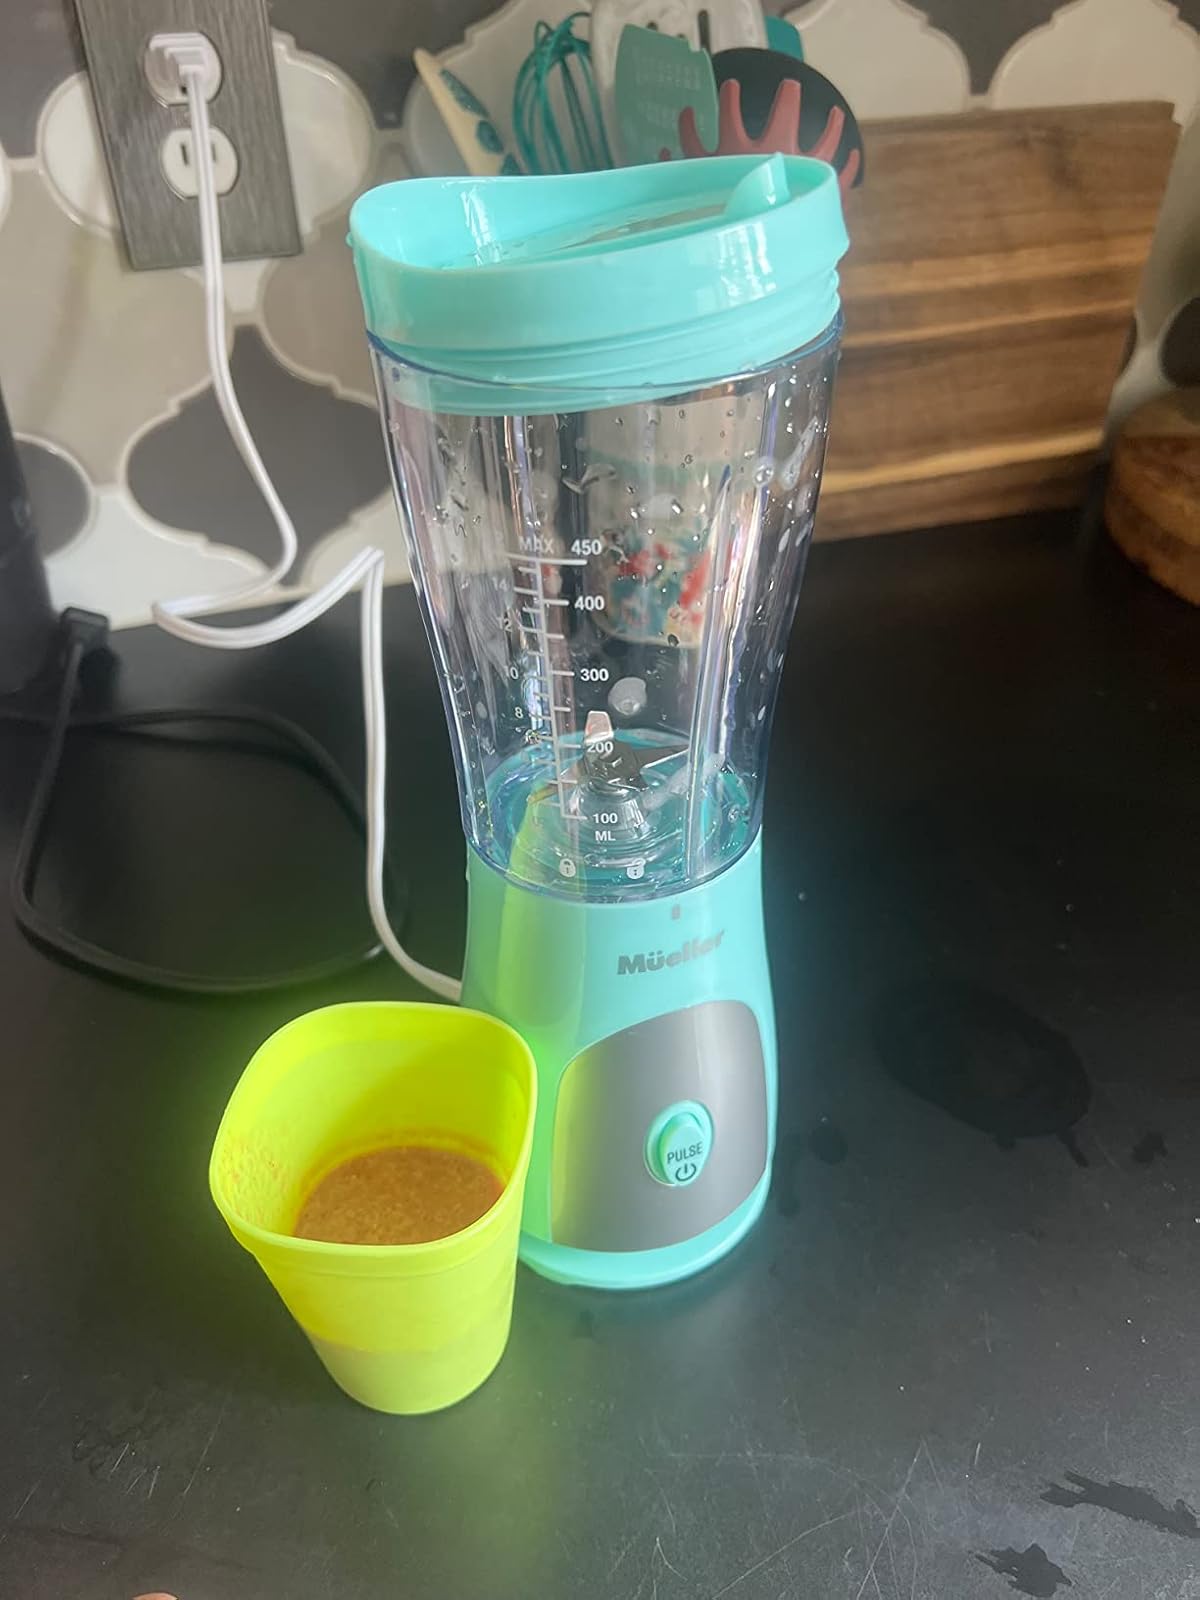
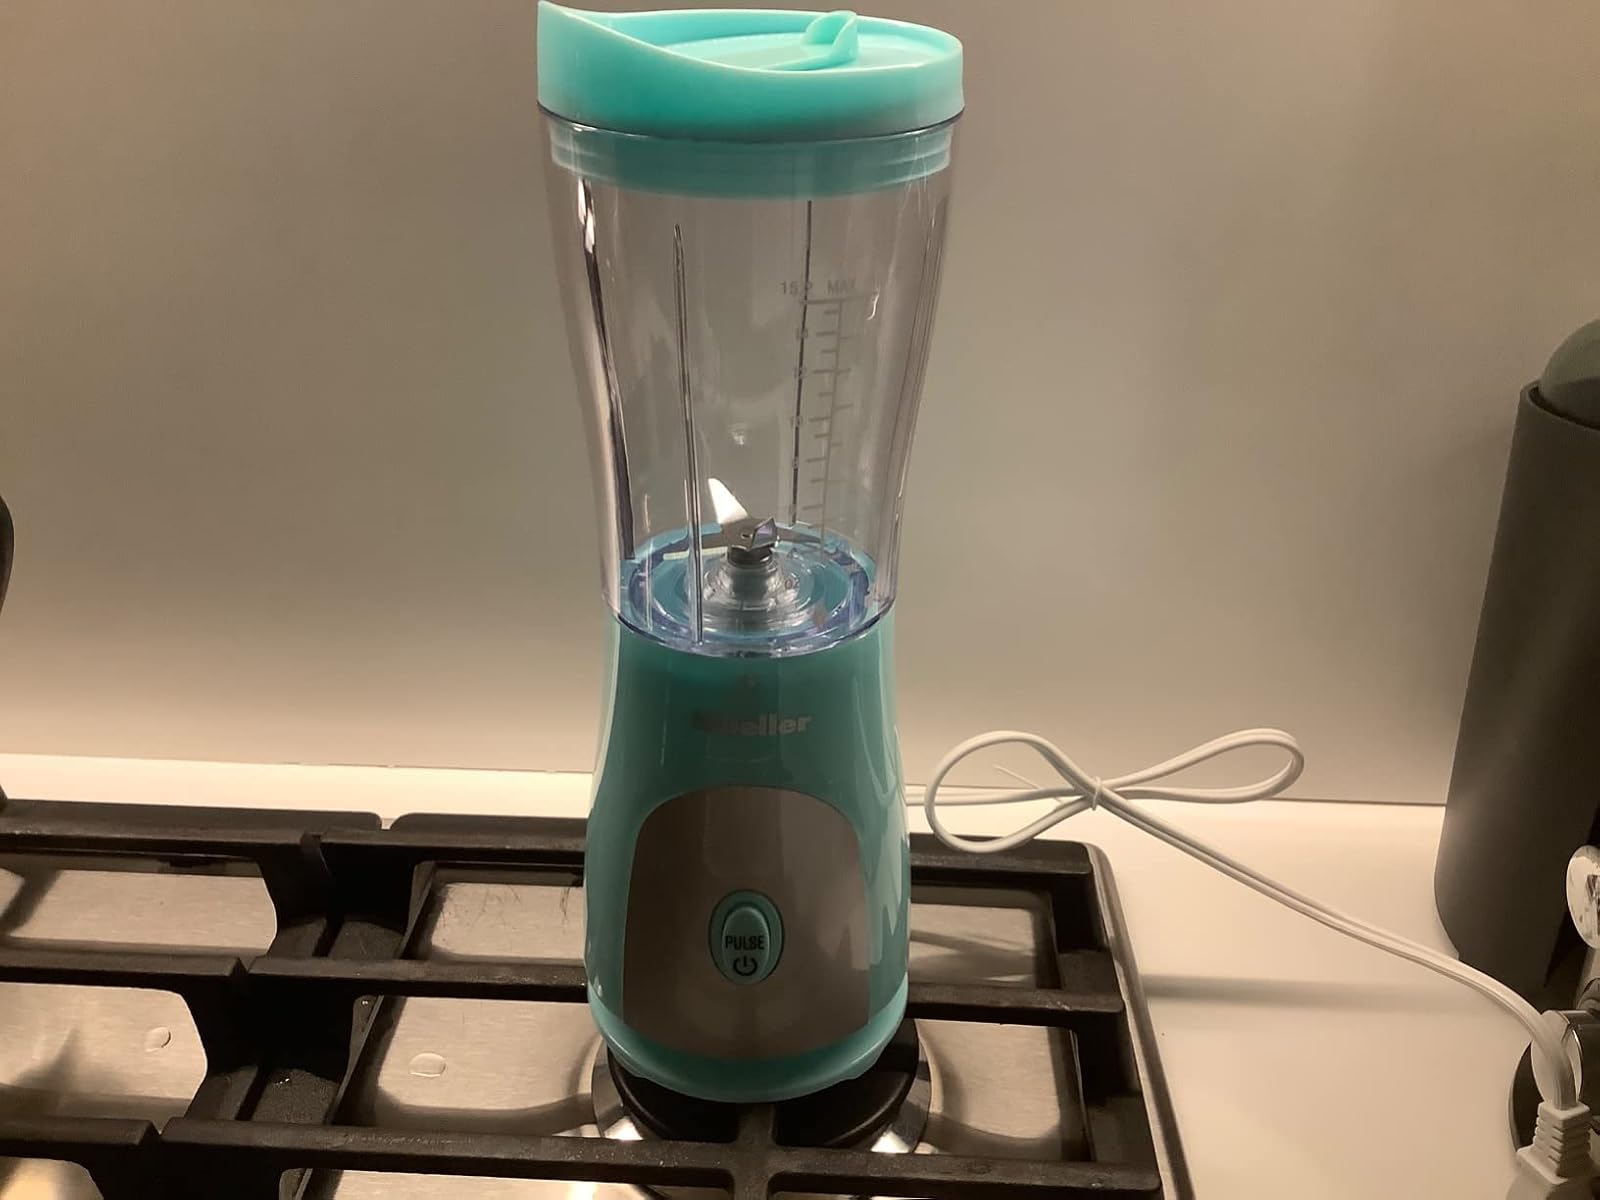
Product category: items_blender
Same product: yes